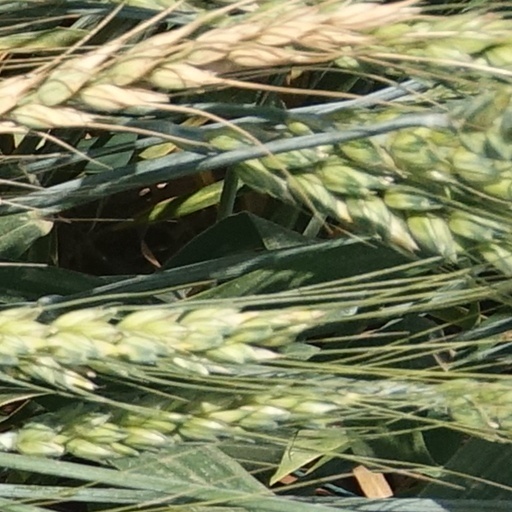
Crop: wheat